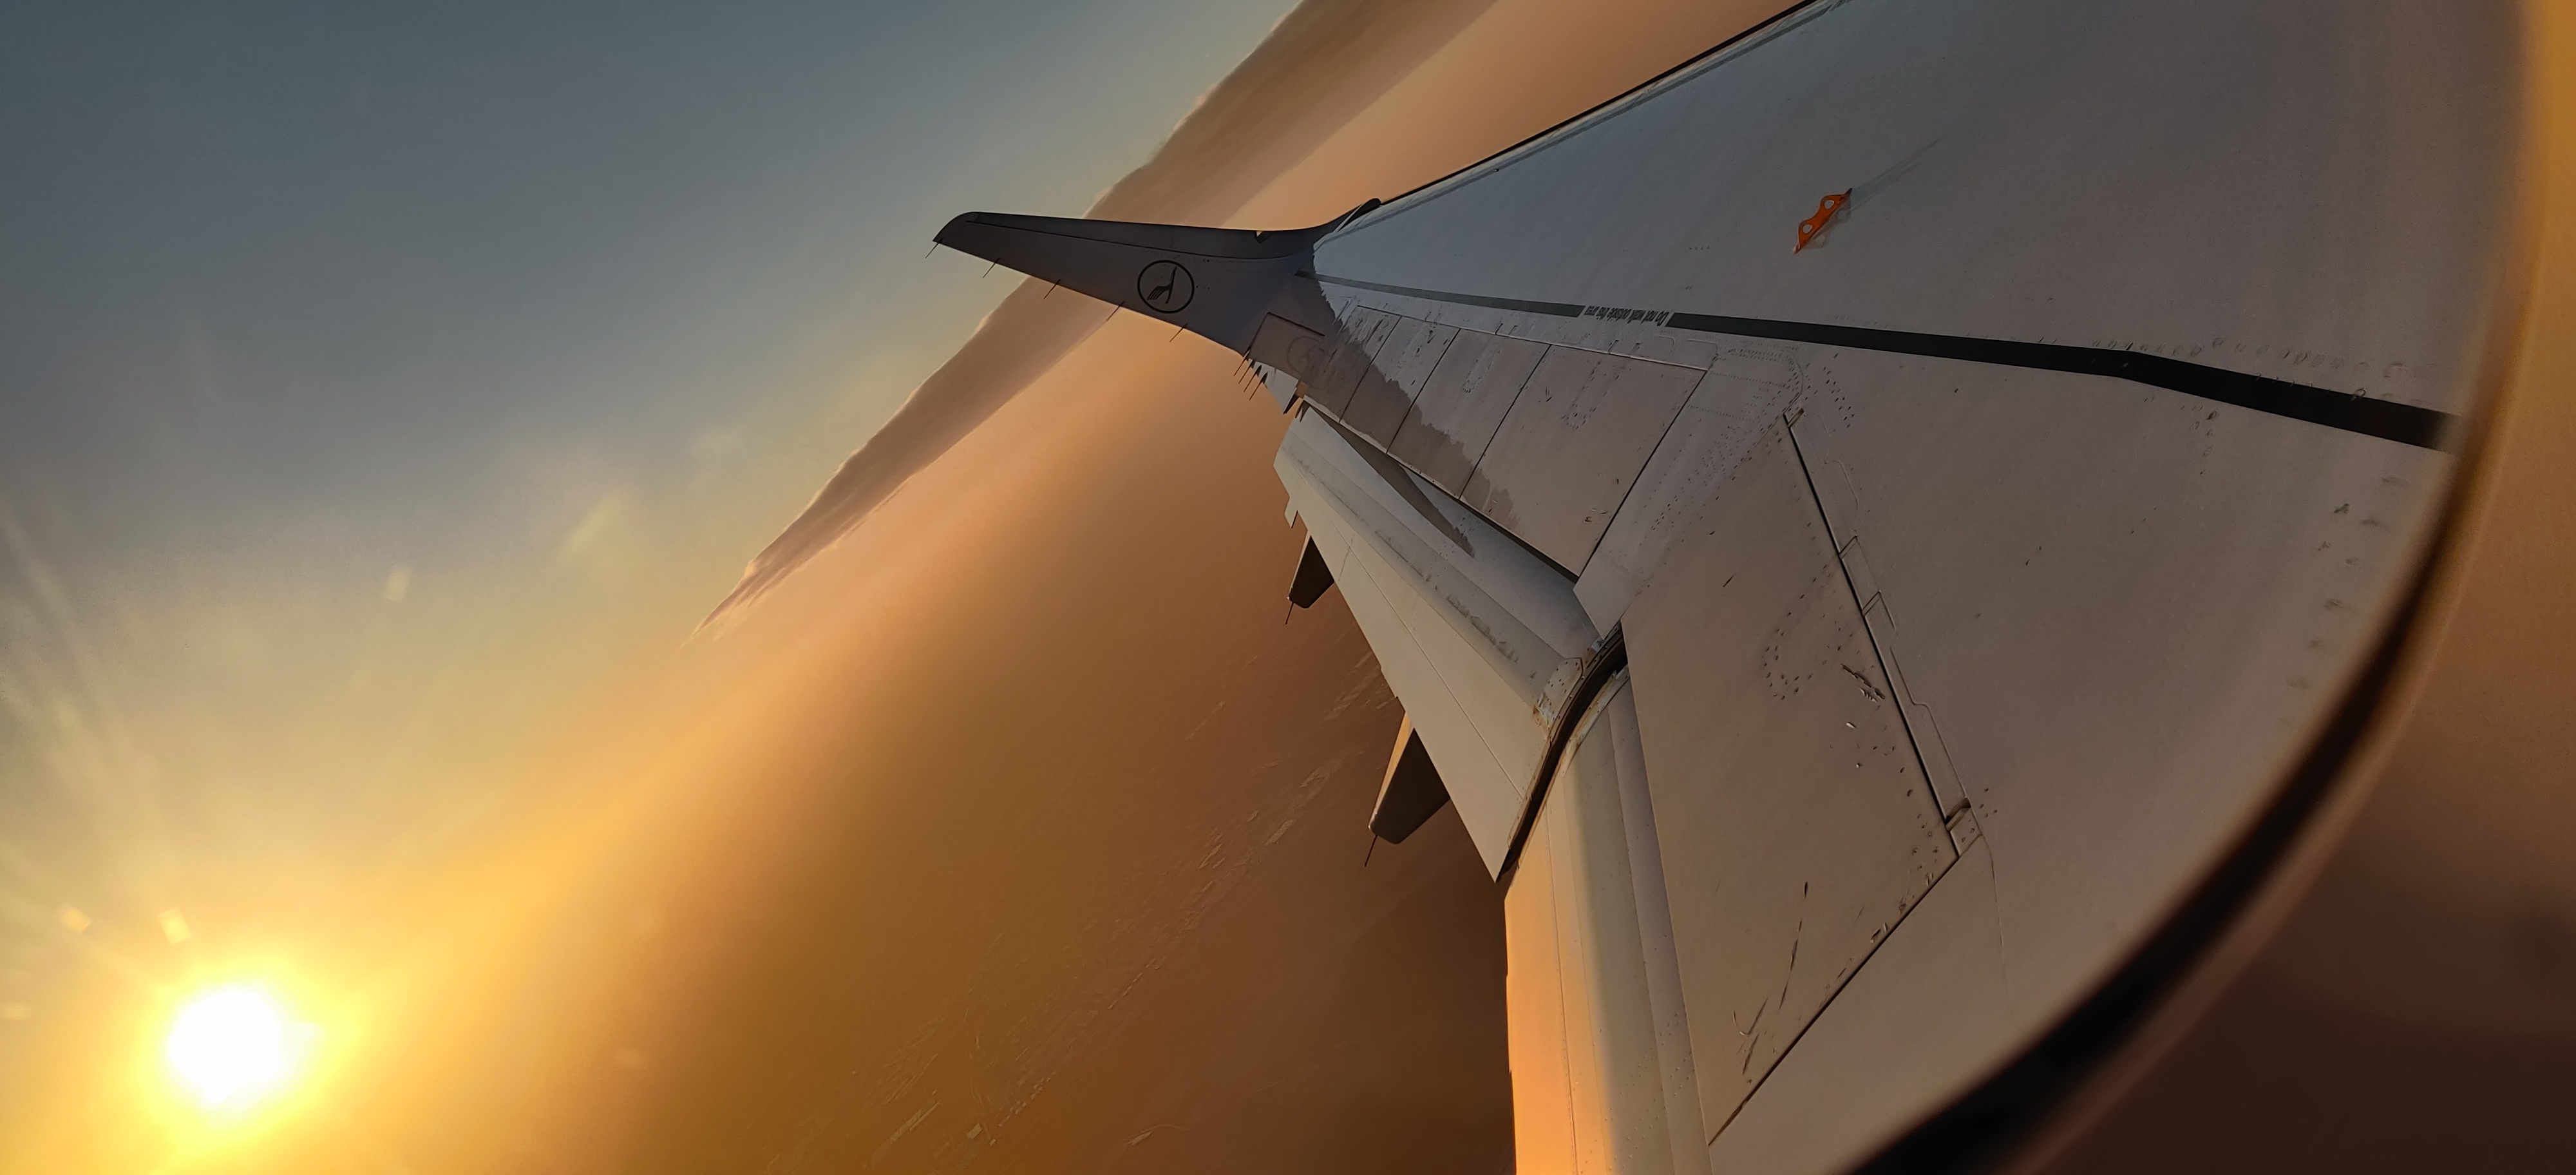
soleil levant, avion, aile, nuage, air travel, sky, wing, flap, aerospace engineering, airplane, airline, cloud, aviation, vehicle, flight, aircraft, airliner